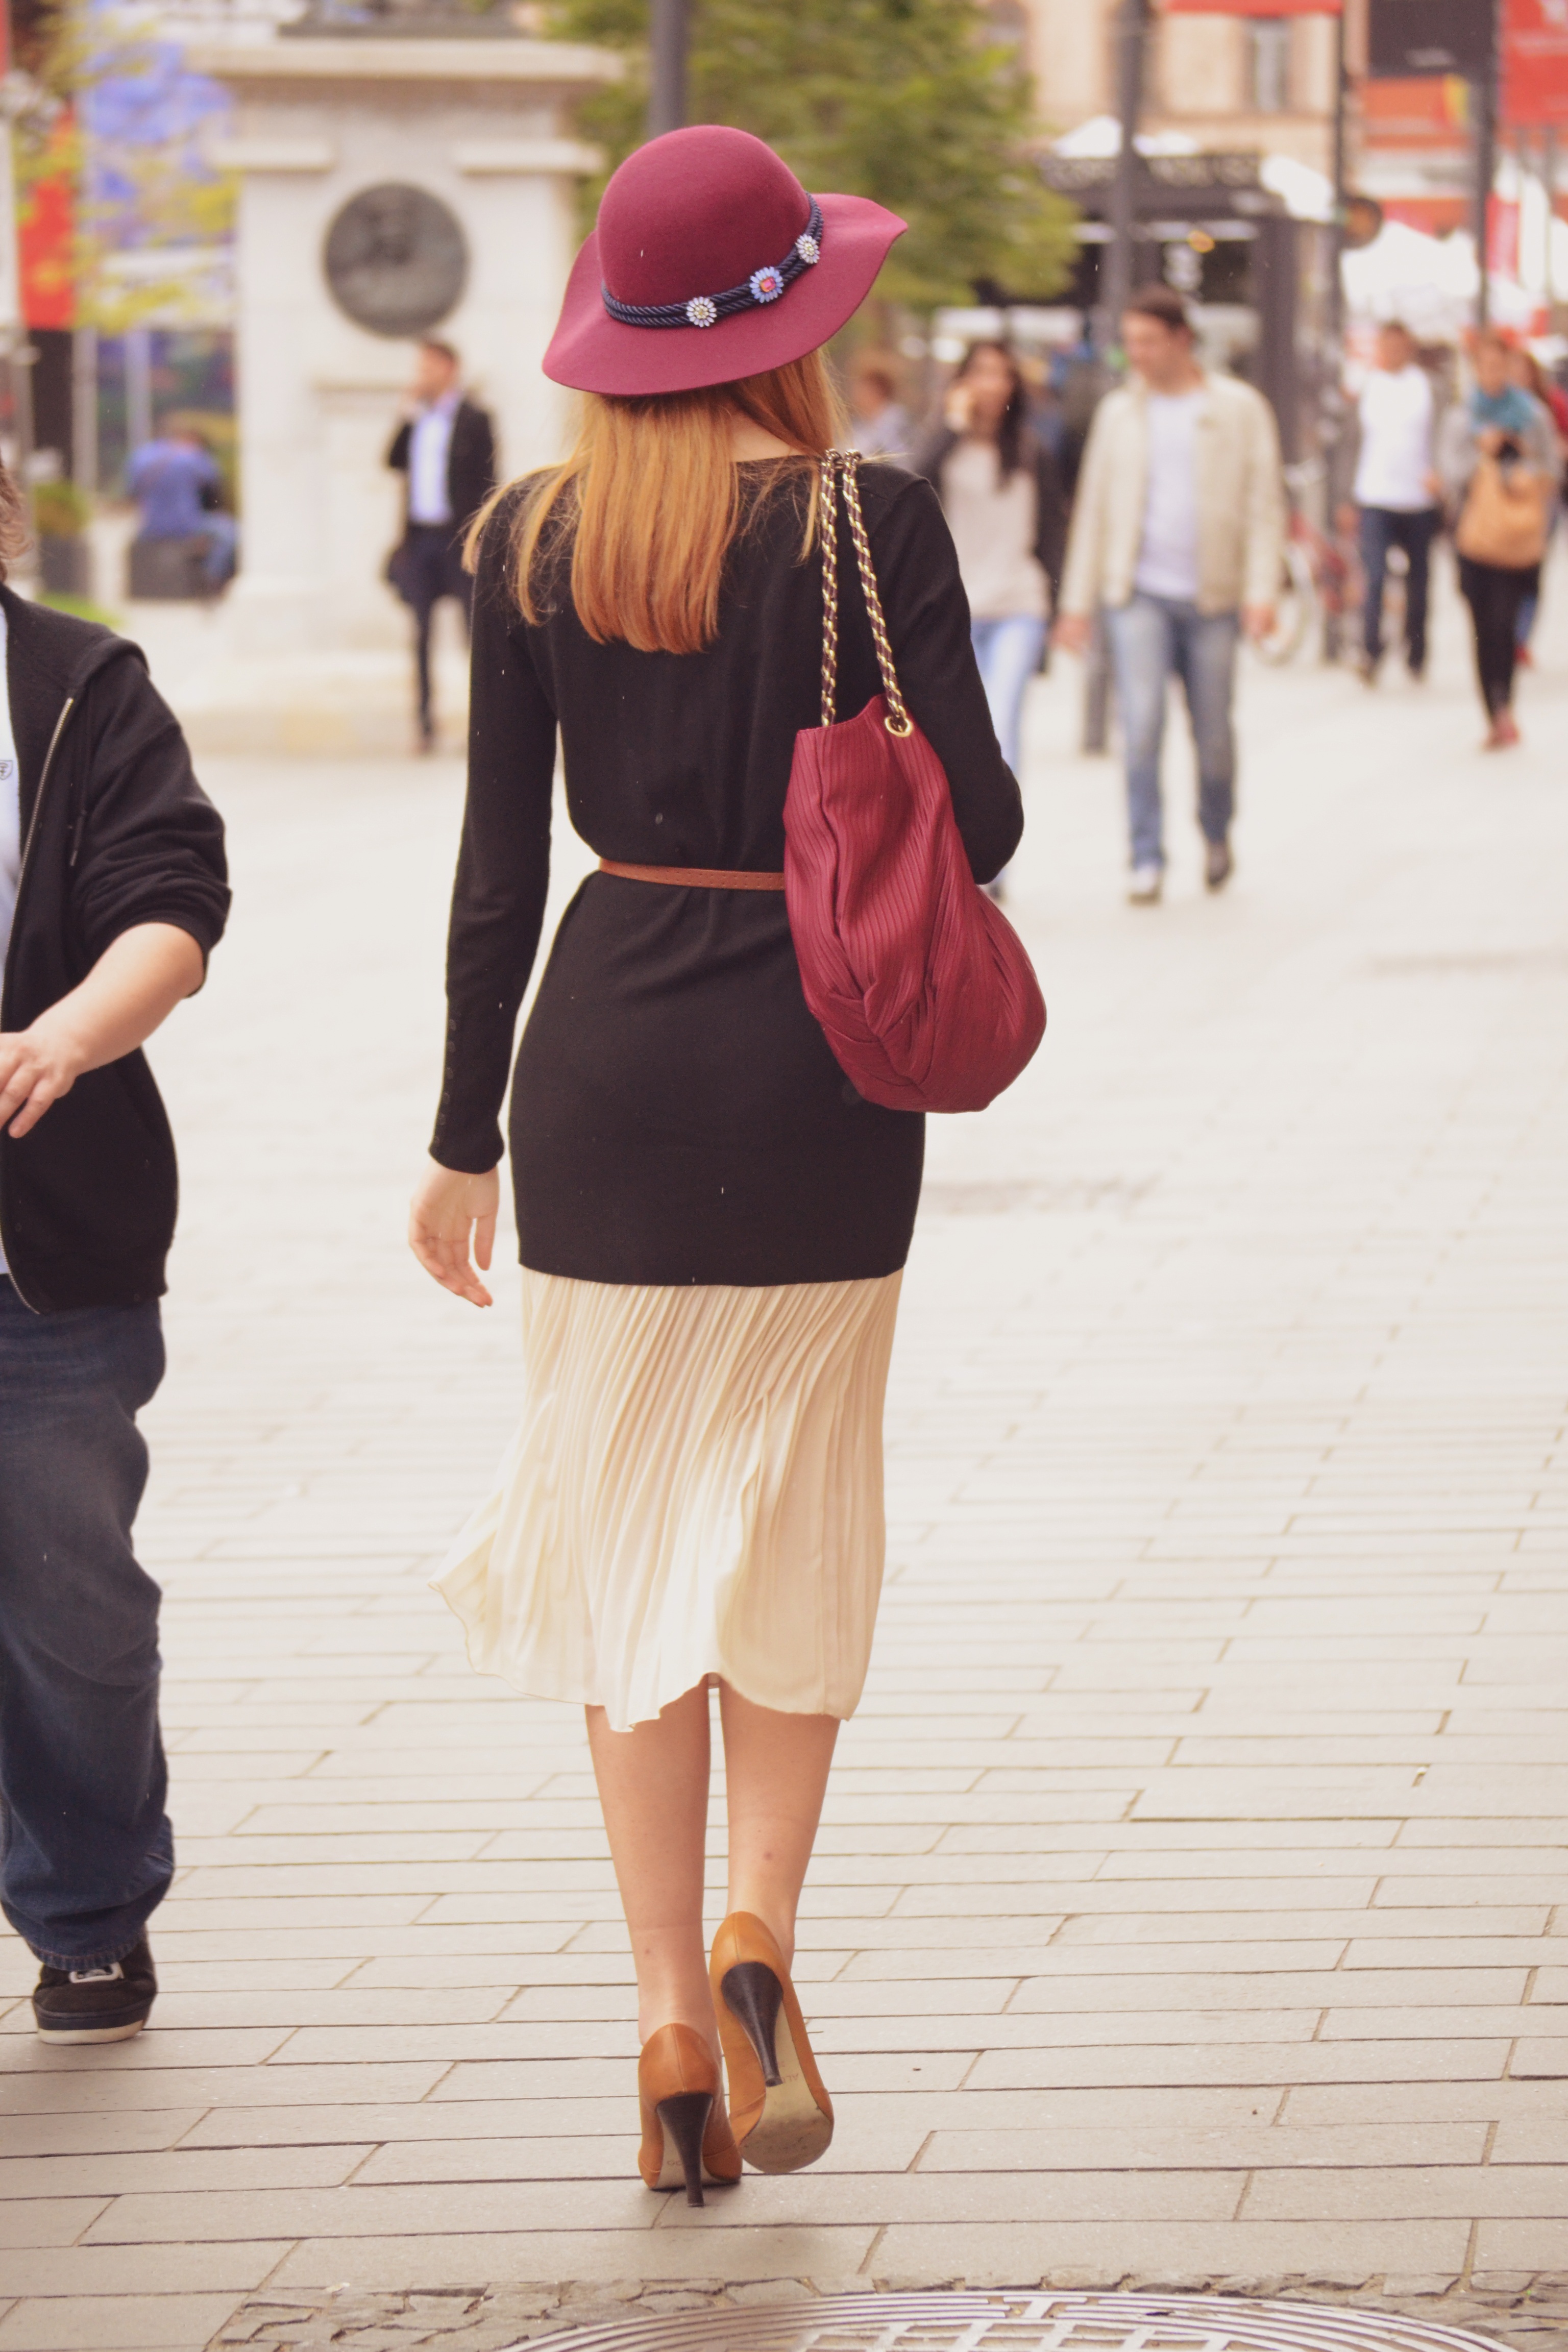
outdoor, person, girl, woman, road, street, city, cute, urban, female, europe, young, spring, red, color, autumn, fashion, clothing, shopping, lady, lifestyle, dress, infrastructure, footwear, beauty, style, elegant, costume, away, elegance, glamour, stylish, fashionable, city streets, walking away, elegant woman, lady walking on the street